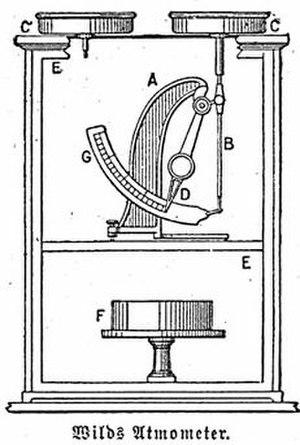
Un évaporomètre, aussi connu comme atmidomètre, atmomètre et évaporimètre, est un instrument utilisé en météorologie pour mesurer la quantité d'eau s'évaporant dans l'atmosphère pendant un intervalle de temps donné. Il s'agit d'un appareil comportant un réservoir d'eau relié à l'extérieur par un médium poreux qui laisse s'évaporer l'eau. Les surfaces mouillées sont constituées, soit par des sphères, des cylindres ou des plaques de porcelaine poreuse, soit par des rondelles de papier filtre, maintenues mouillées en permanence.